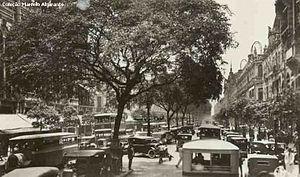
L’Avenida Rio Branco est une avenue de Rio de Janeiro.